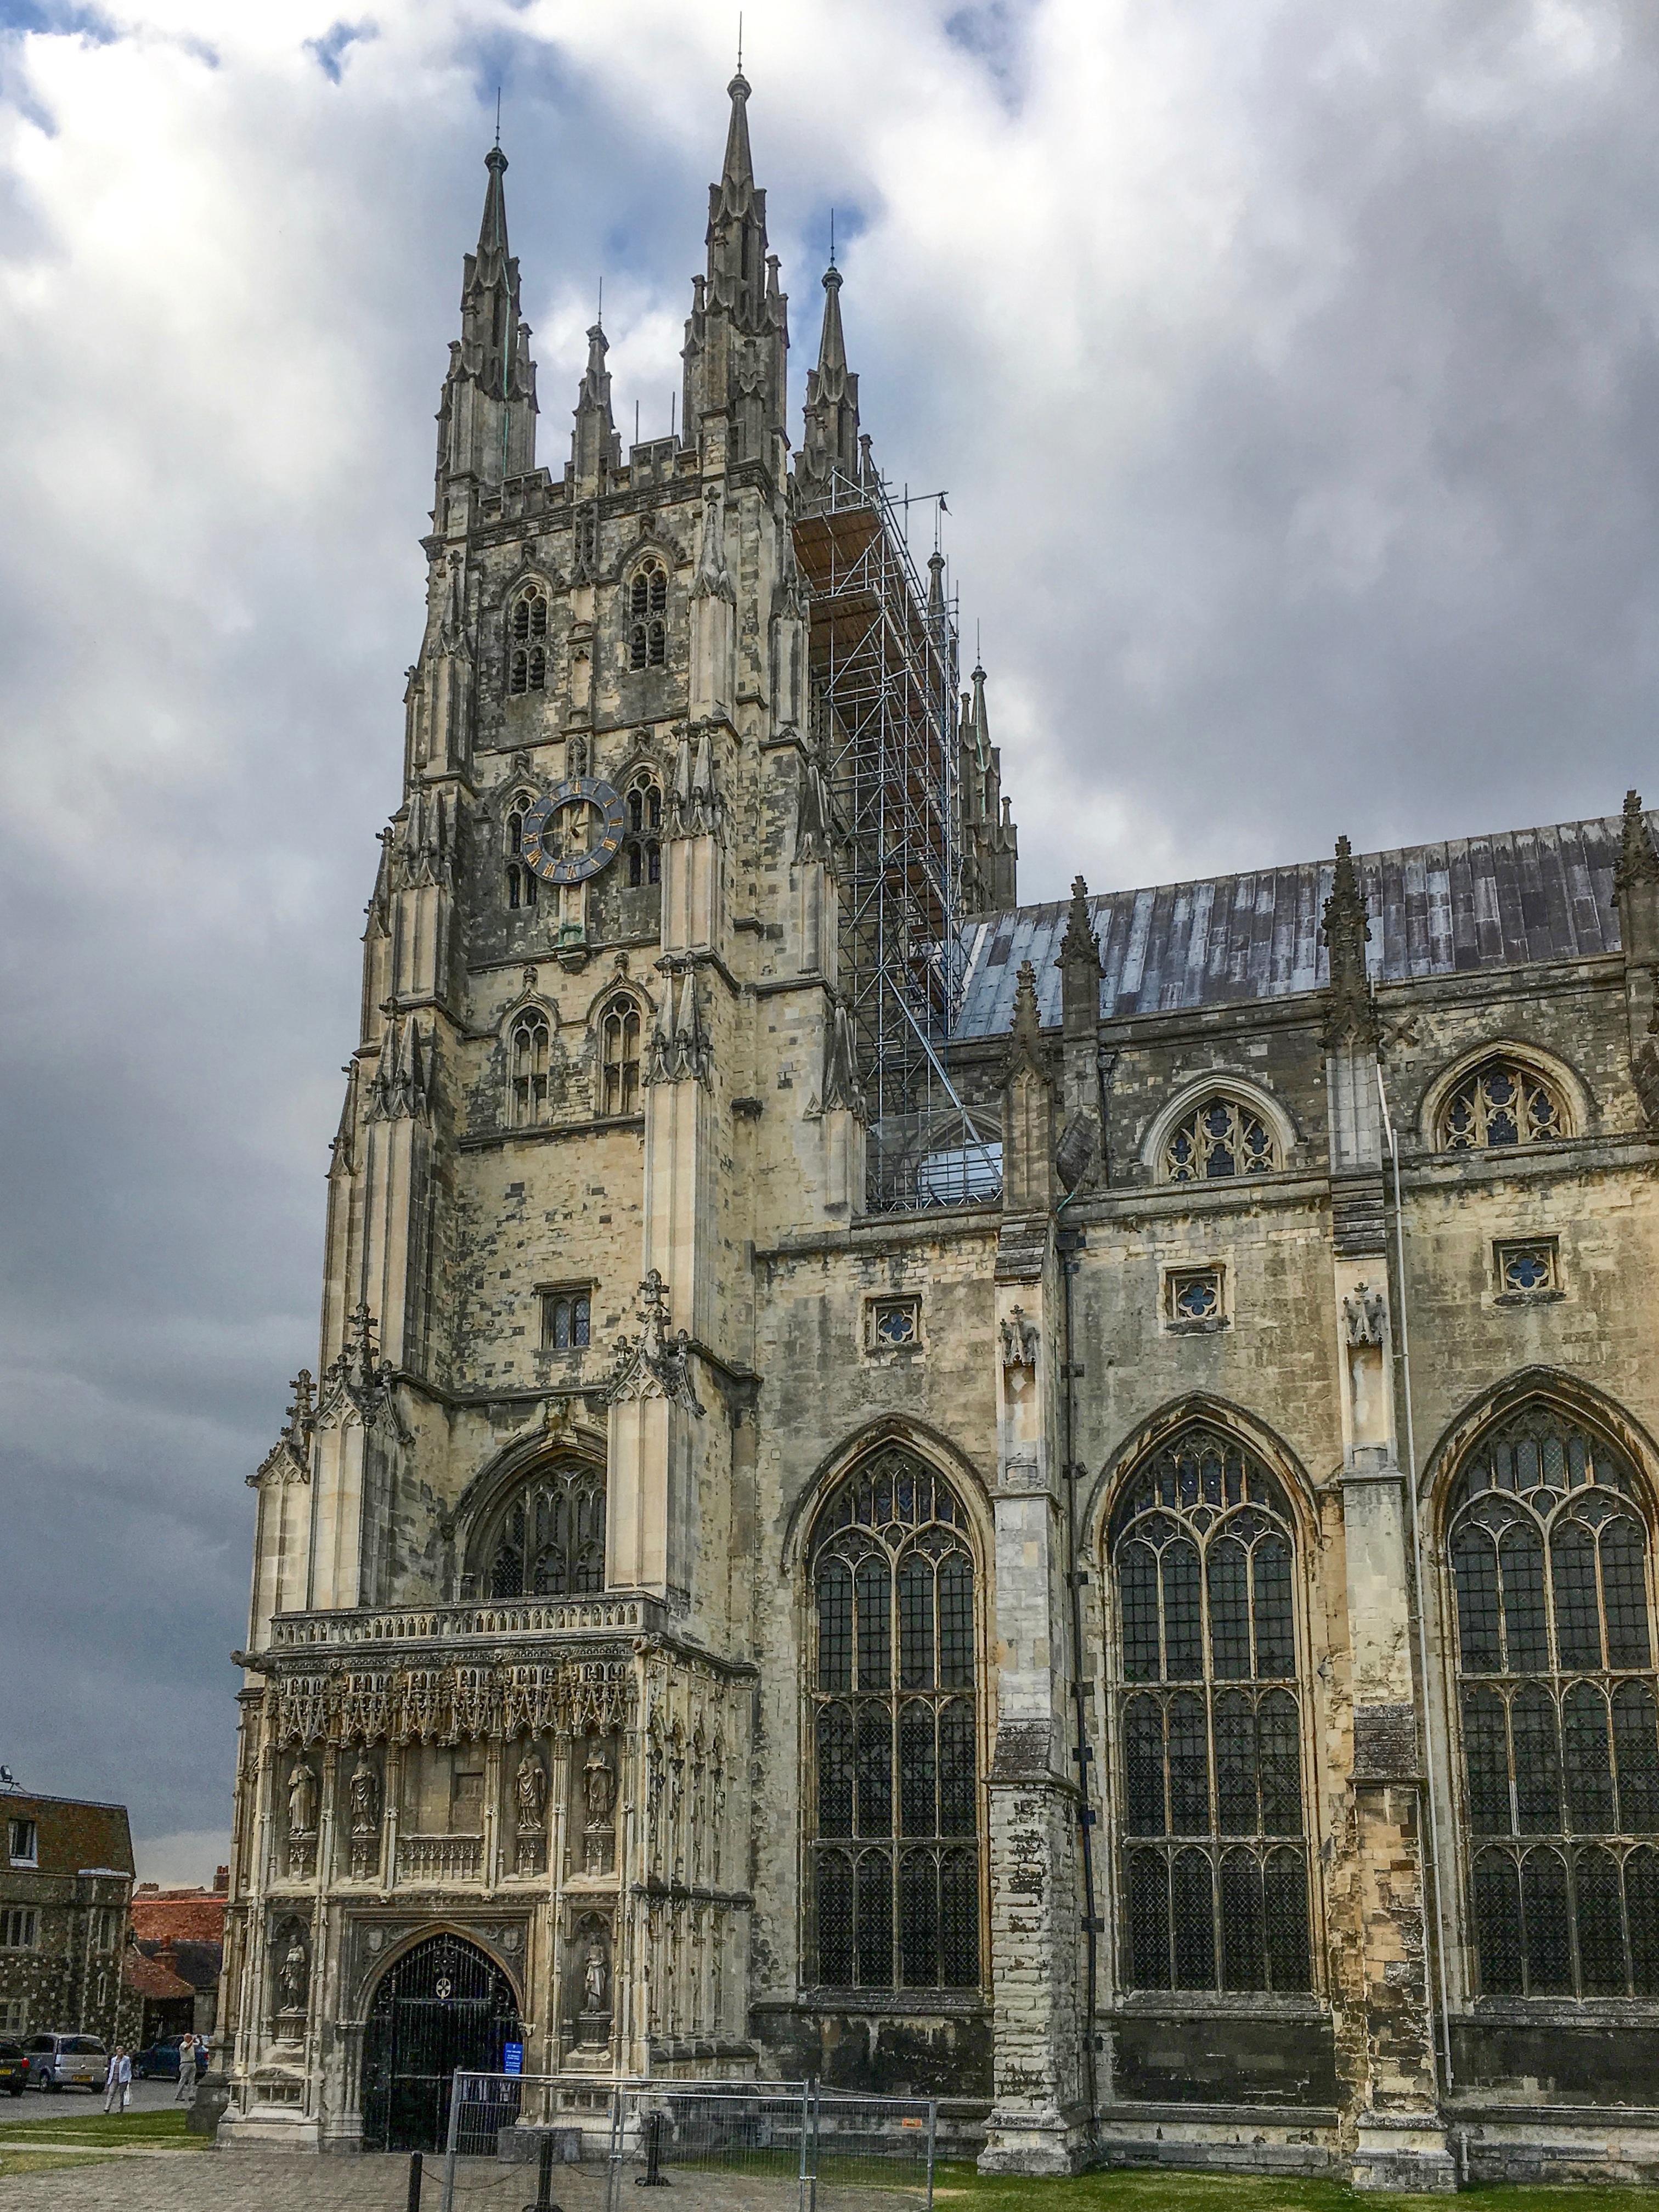
architecture, building, landmark, facade, church, cathedral, gothic, place of worship, world heritage, places of interest, medieval architecture, england, spire, abbey, unesco, canterbury, united kingdom, gothic architecture, tours, cathedral of christianity, vierungsturm, byzantine architecture